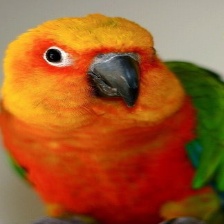
Species: JANDAYA PARAKEET
Scientific name: ARATINGA JANDAYA